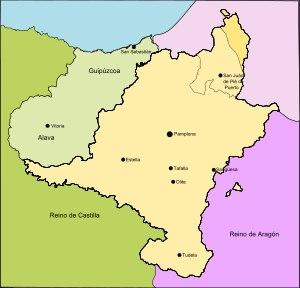
Sanche VII de Navarre, dit le Fort, est un roi de Navarre. Il régna sur la Navarre de 1194 à 1234.